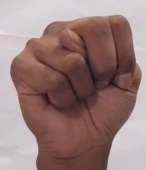
ASL sign: N